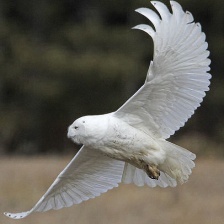
Species: SNOWY OWL
Scientific name: BUBO SCANDIACUS
ImageNet parent category: great_grey_owl